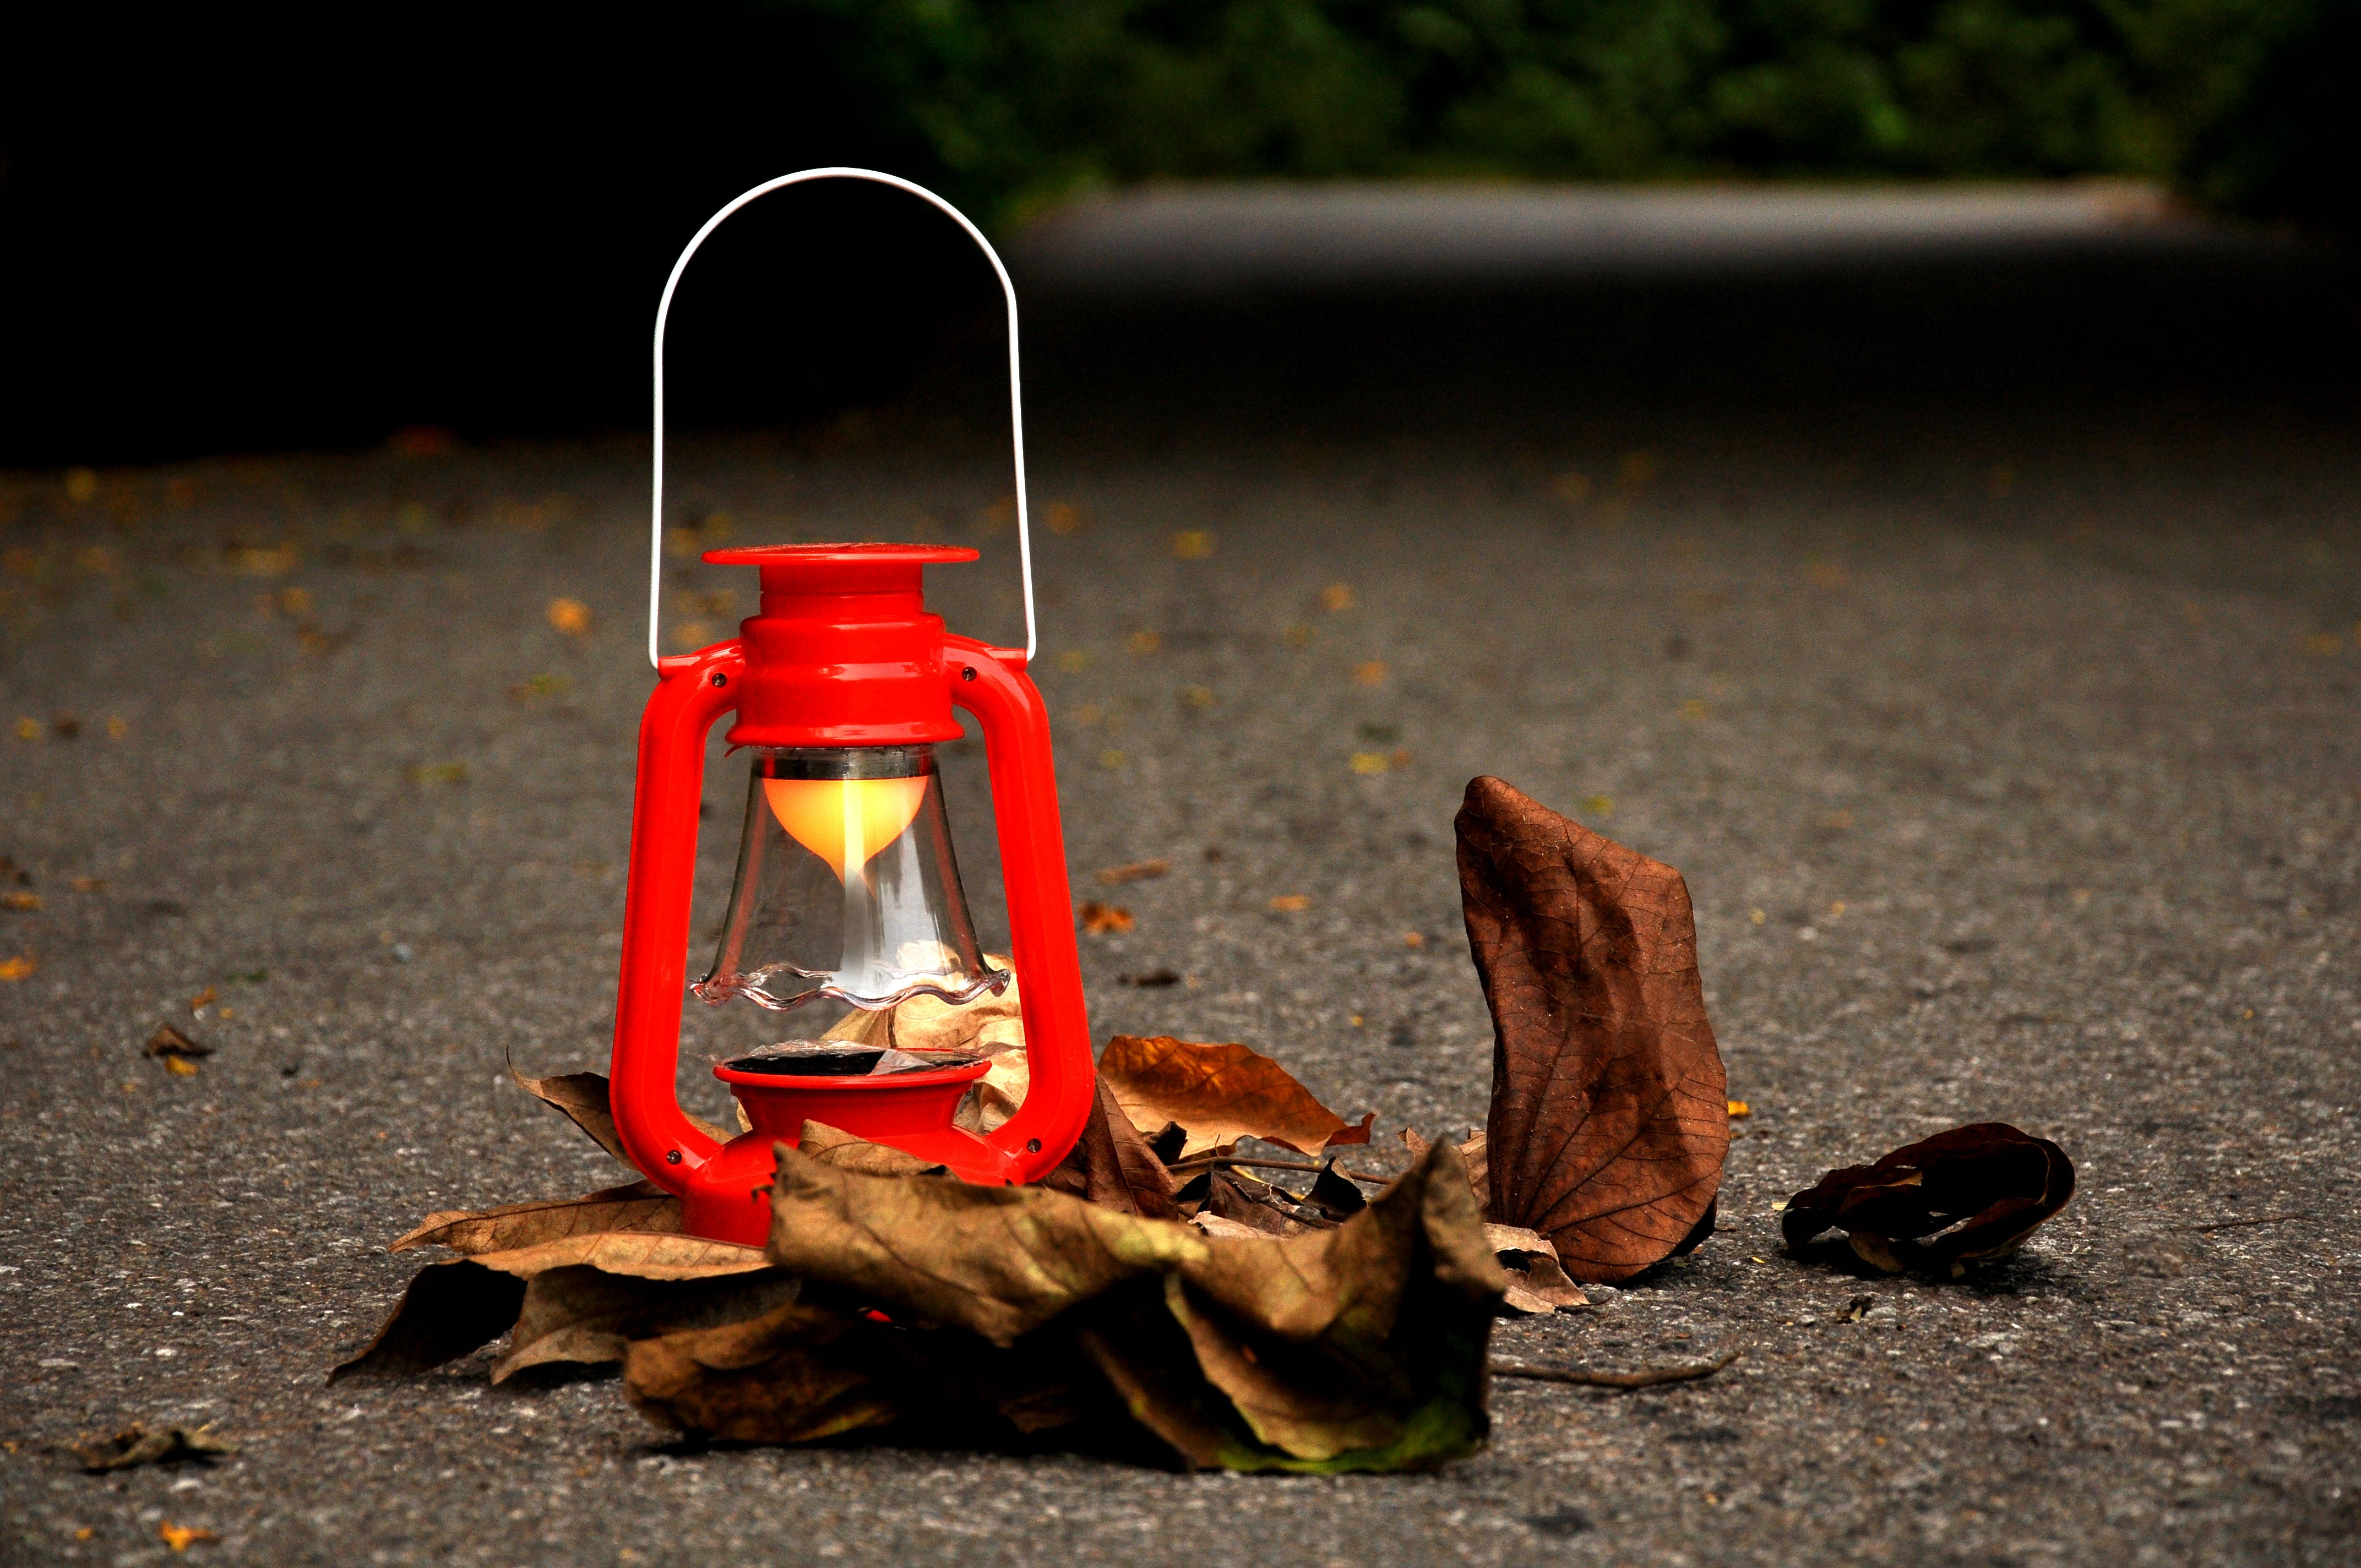
naturalcity, automotive lighting, road surface, wood, asphalt, grass, gas, Tints and shades, landscape, heat, soil, human leg, road, carmine, fire, fashion accessory, shadow, sidewalk, still life photography, darkness, automotive wheel system, sitting, motor vehicle, toy, tree, waste, night, still life, auto part, litter, flame, personal protective equipment, plastic